Tambourin

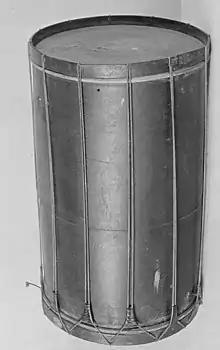
The tambourin de Provence.

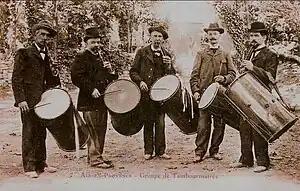
Tambourin players in the early 1900s in Aix-en-Provence

The tambourin is a low-pitched tenor drum of the French region of Provence, which has also lent its name to a Provençal dance accompanied by lively duple meter music. The dance is so named because the music imitates the drum ("tambour" being a generic French term for "drum"), usually as a repetitive not-very-melodic figure in the bass.